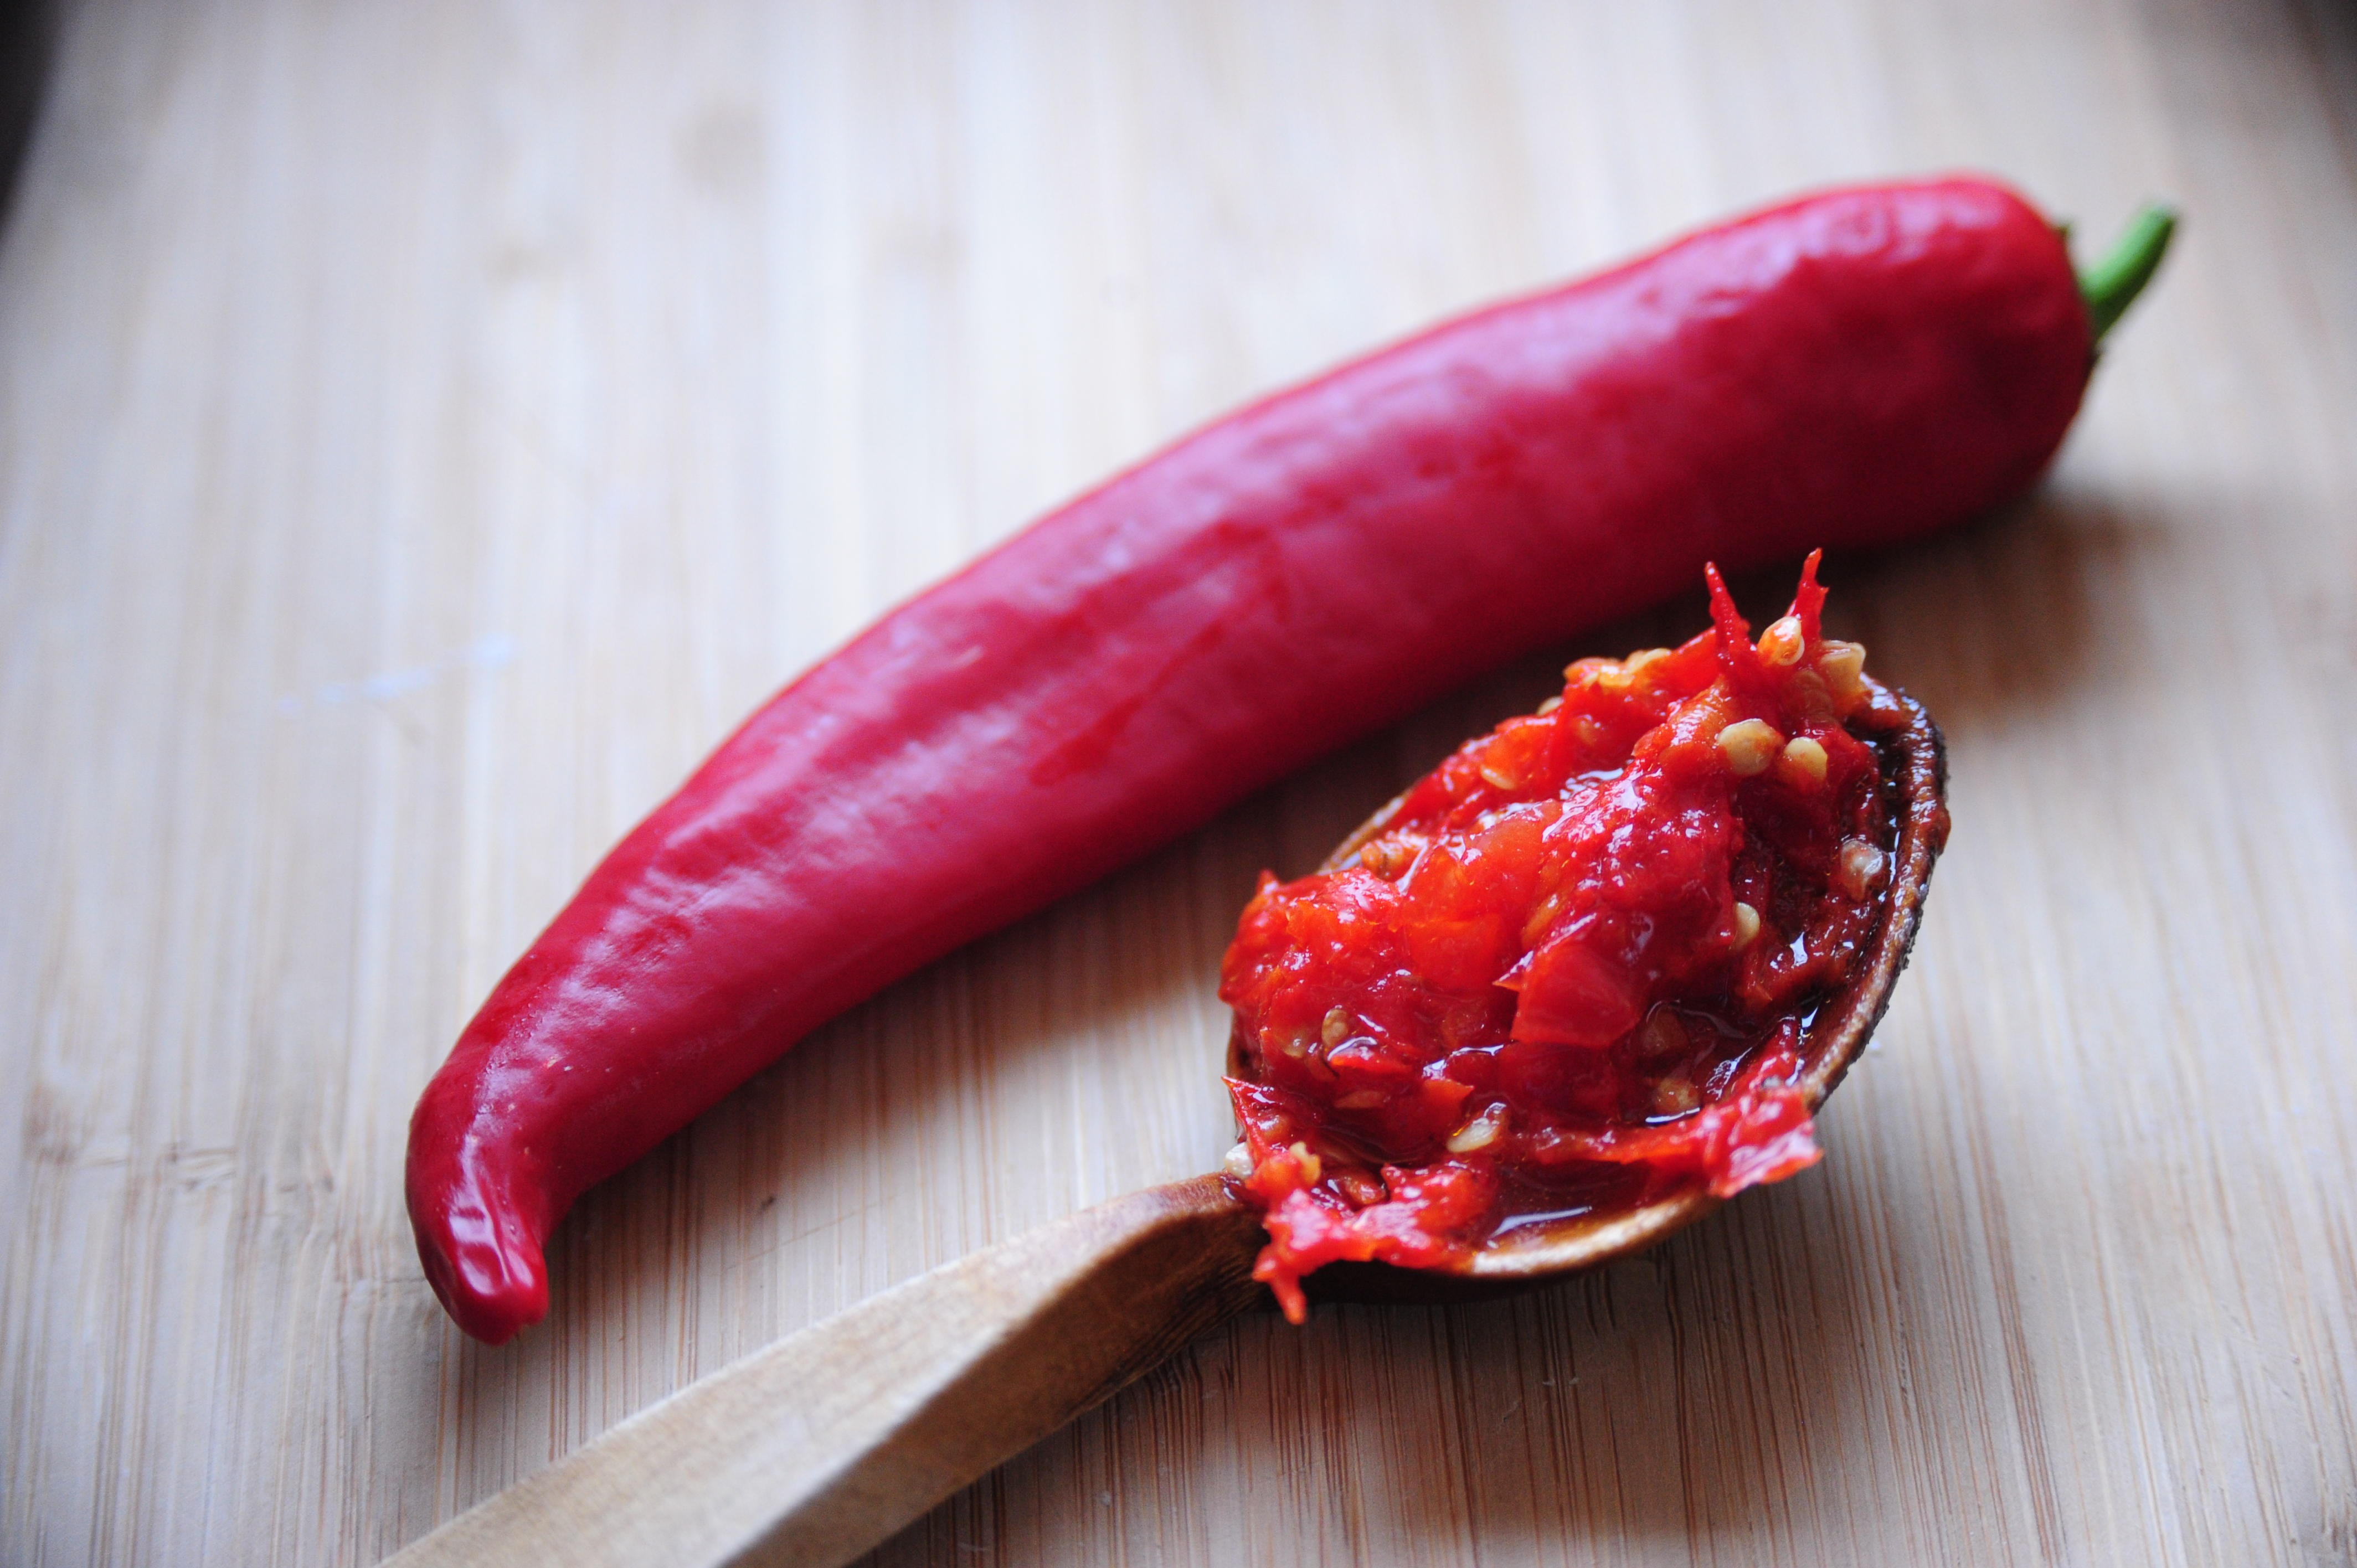
plant, fruit, food, red, produce, vegetable, kitchen, spices, hot pepper, flowering plant, chili pepper, spicy food, cayenne pepper, land plant, peperoncini, bell peppers and chili peppers